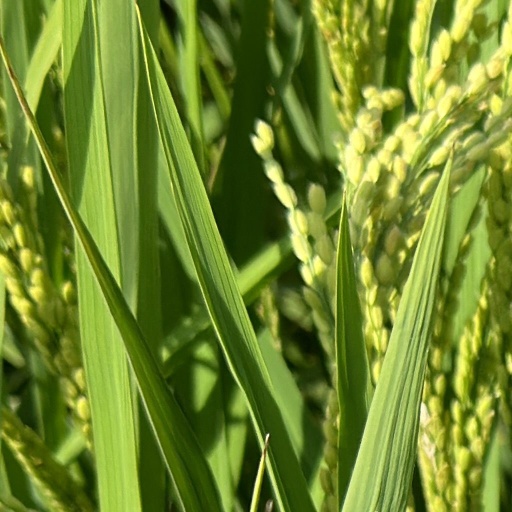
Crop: rice